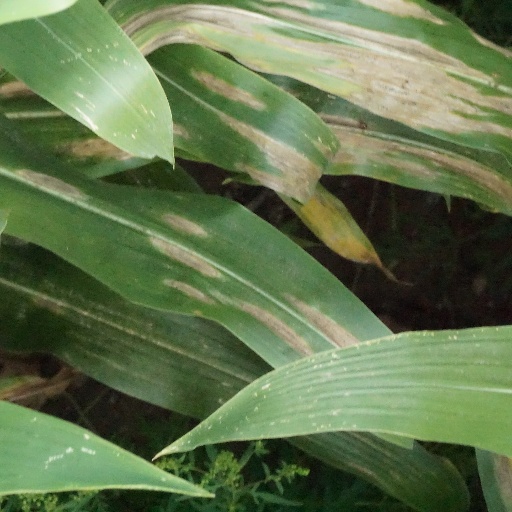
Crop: maize; corn